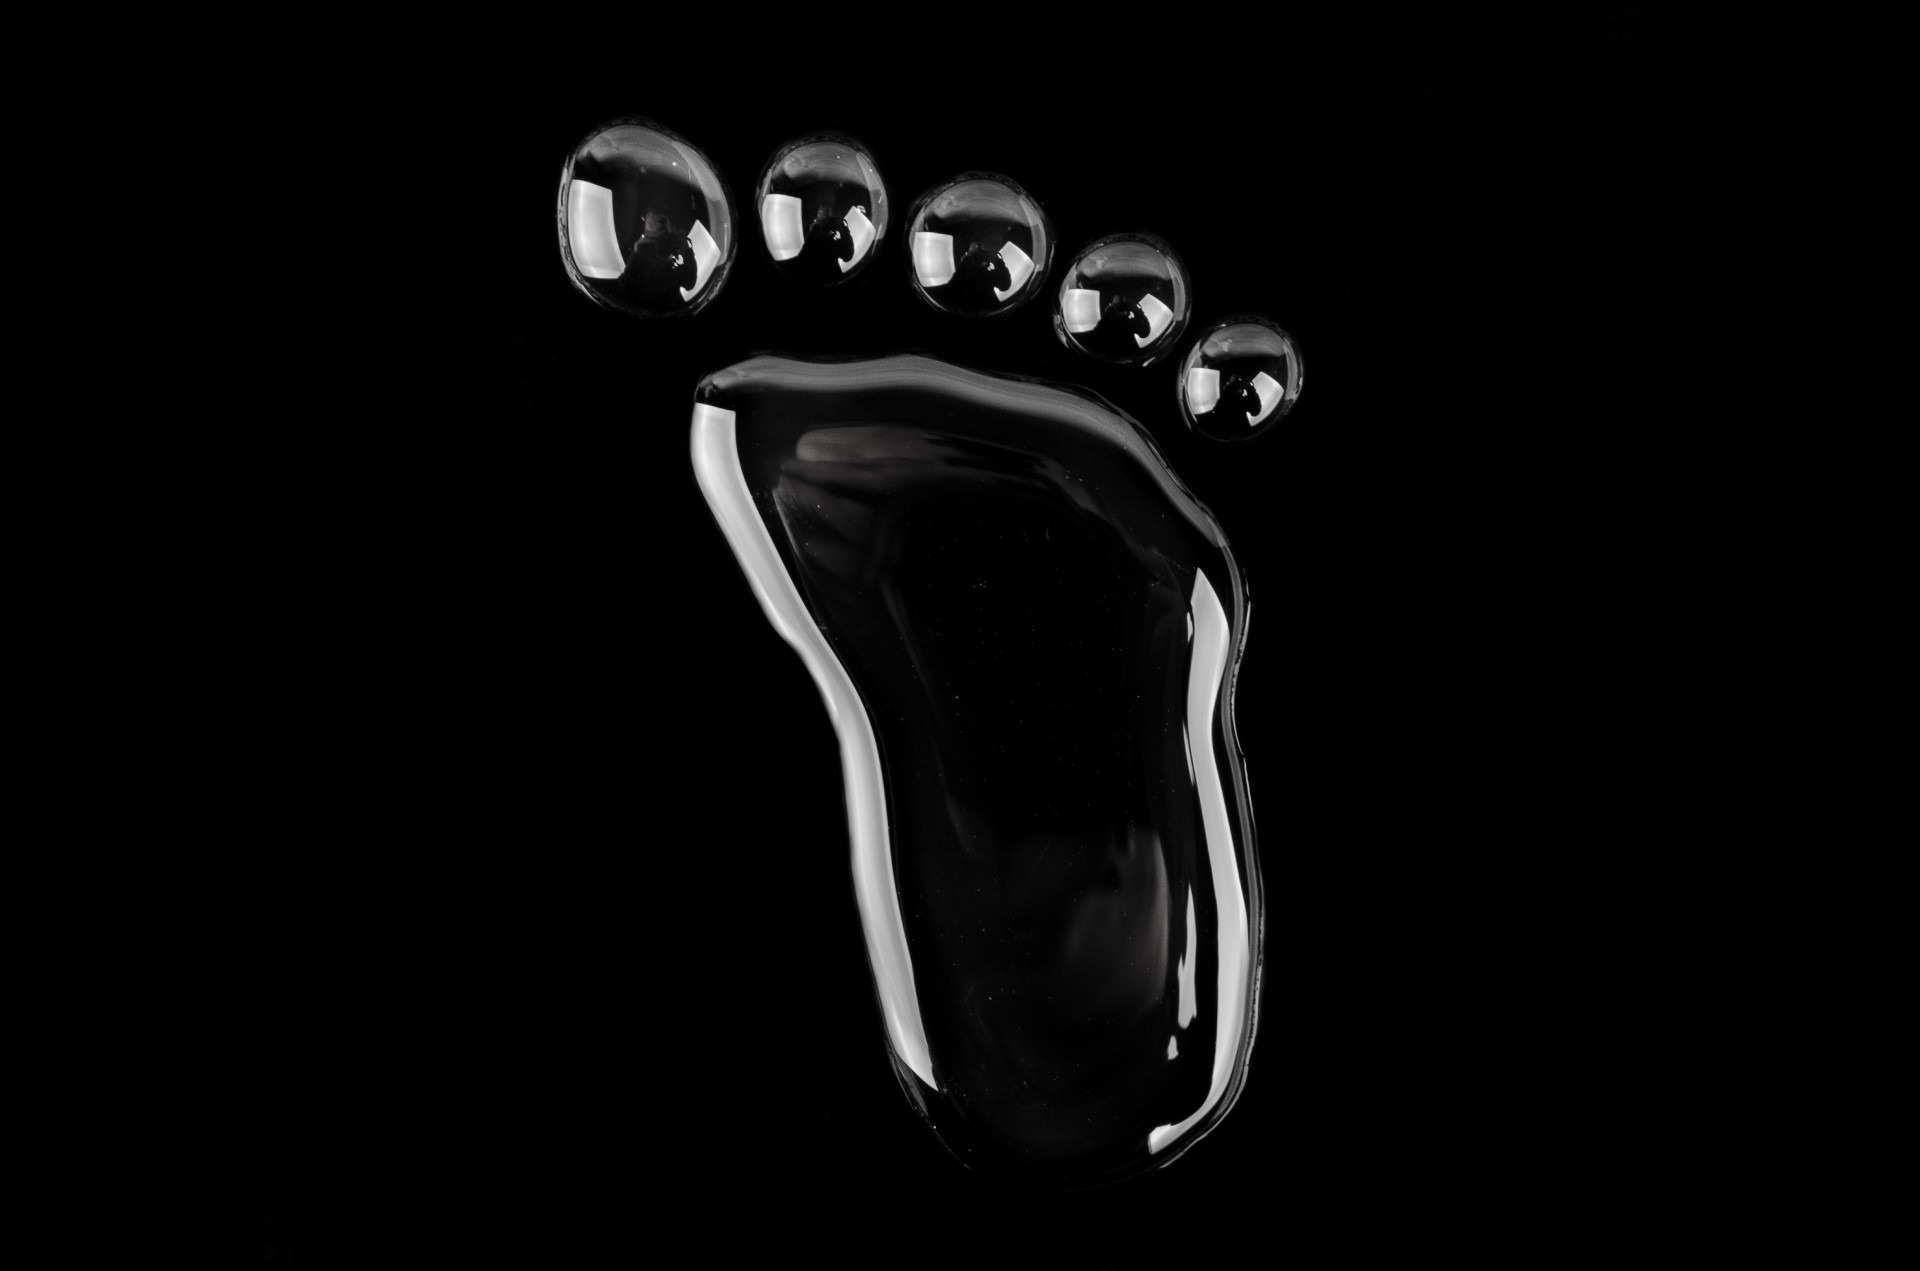
drop, abstract, black and white, people, girl, texture, rain, wet, step, male, recreation, walk, clear, leg, underwater, sign, relax, symbol, print, foot, macro, holiday, black, monochrome, life, close up, jewellery, font, men, toes, design, droplets, fingers, gas, concept, organ, bath, idea, tooth, liquids, monochrome photography